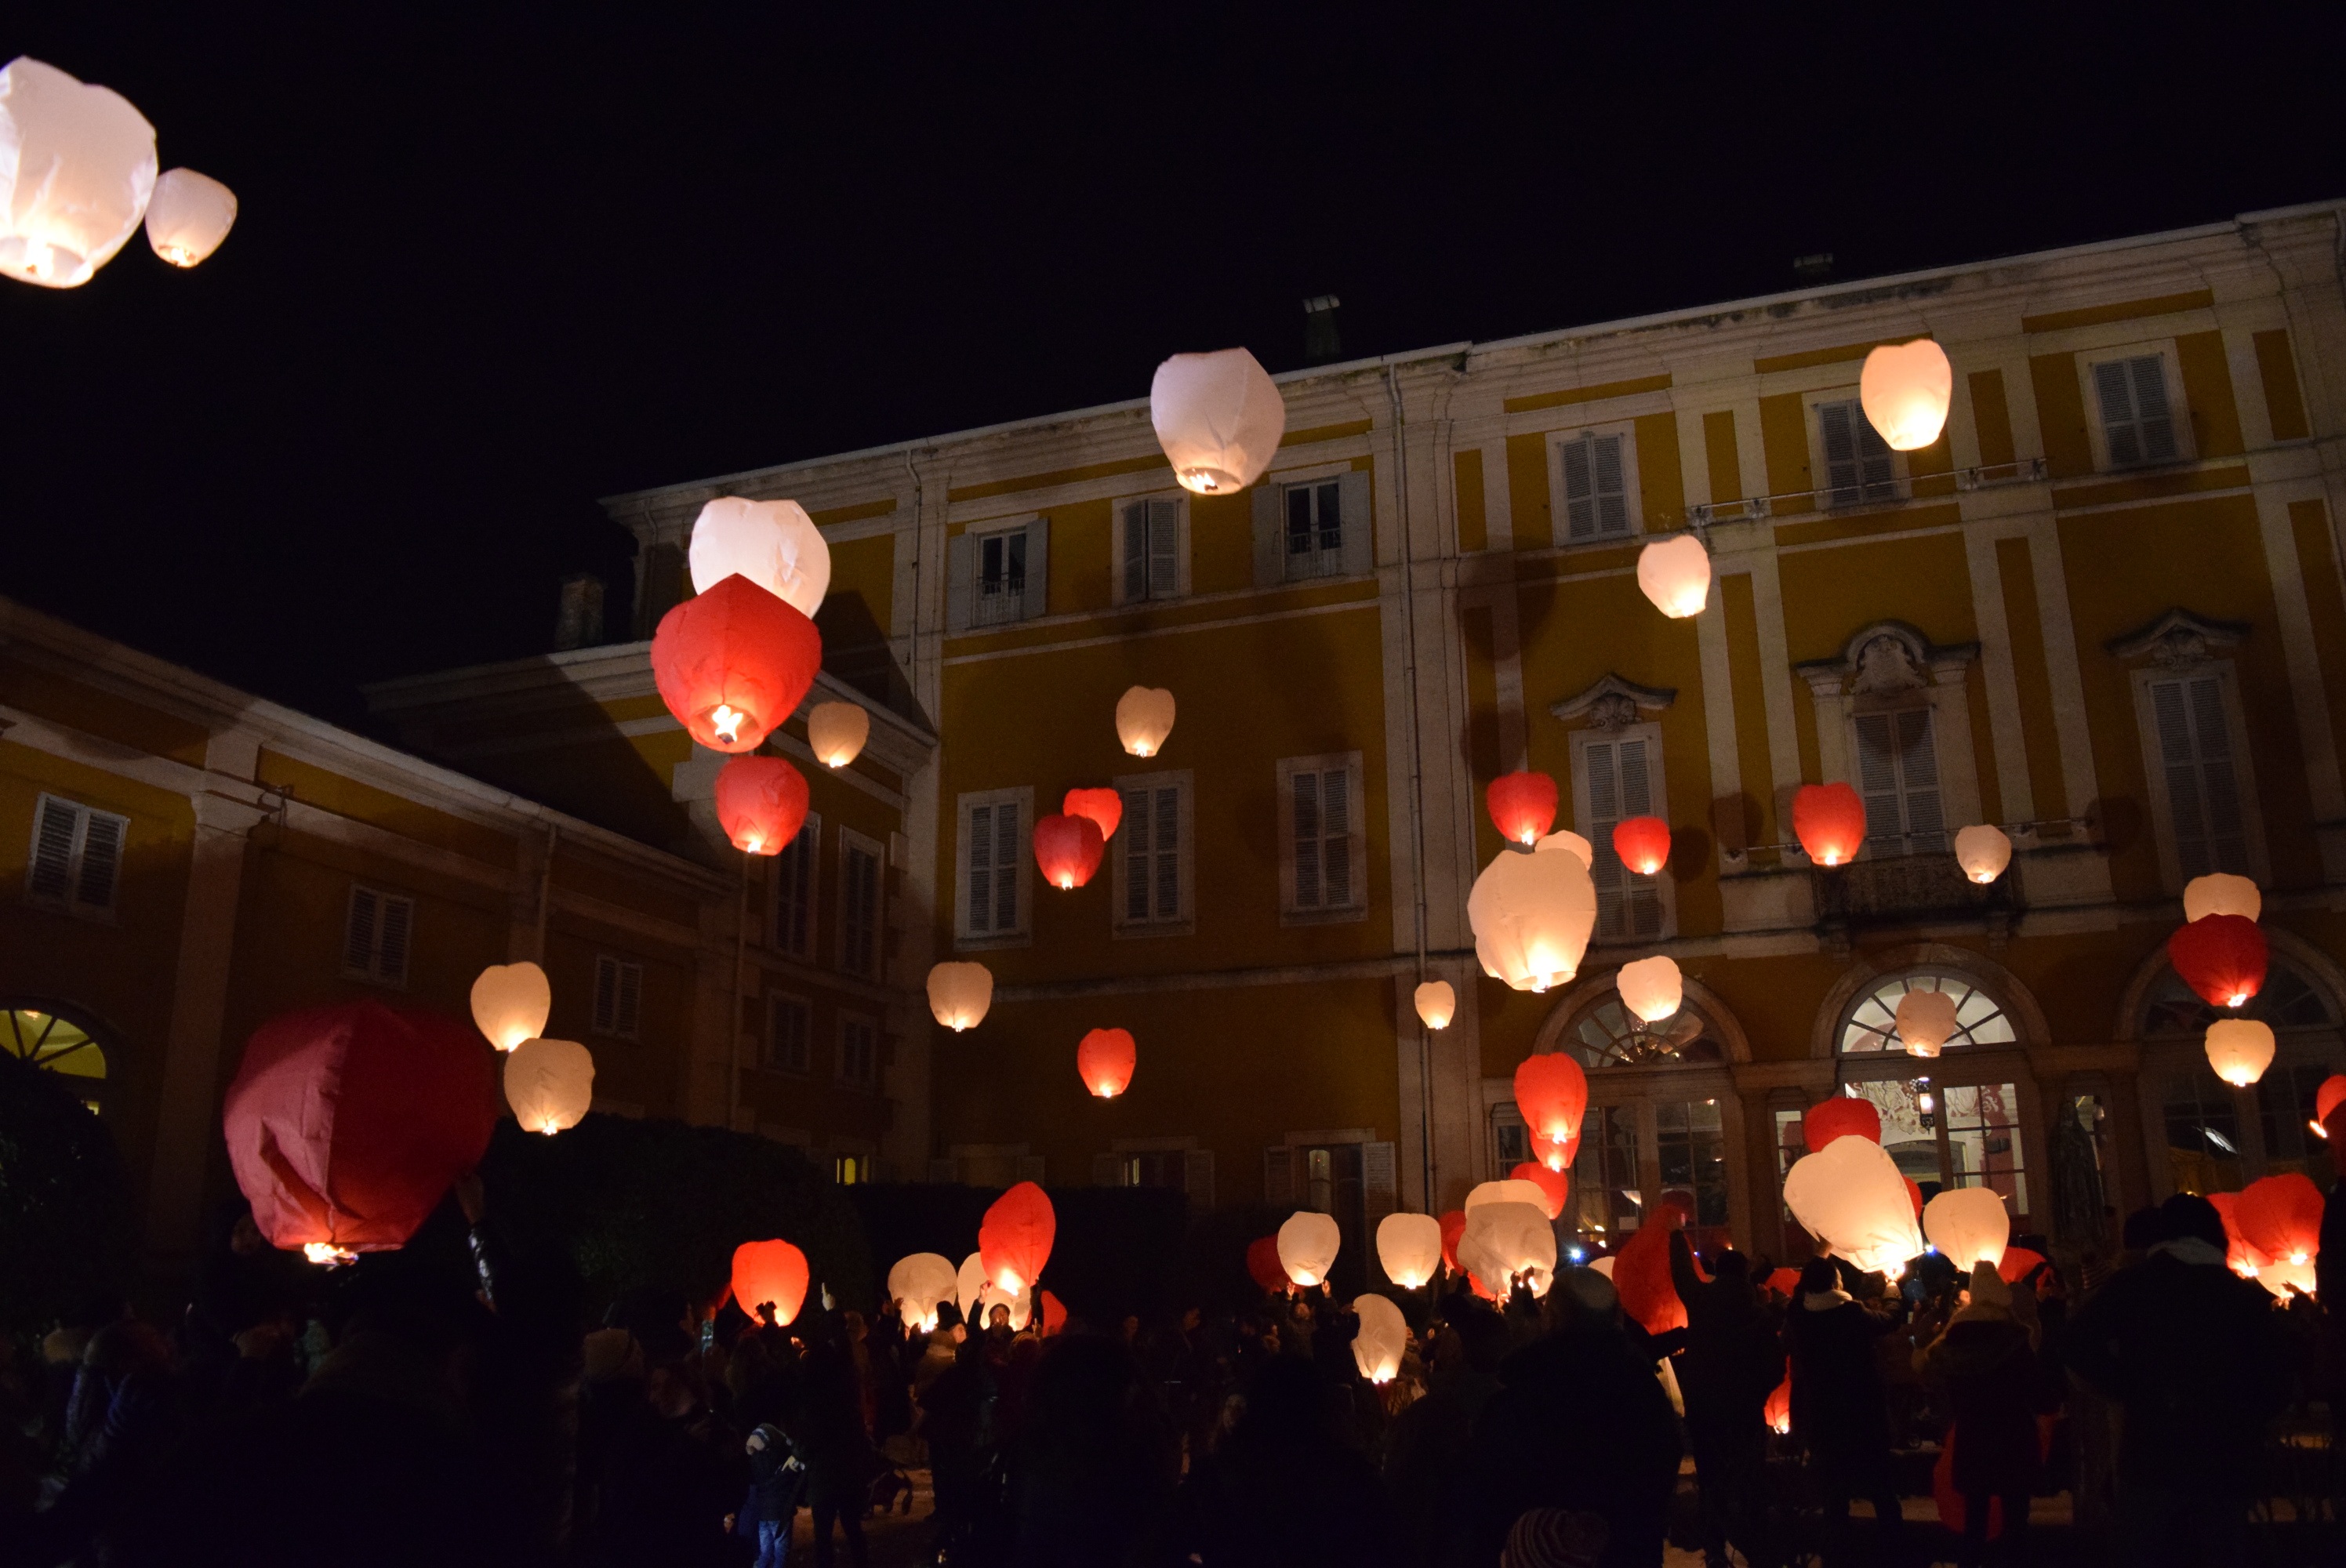
night, crowd, christmas, lighting, hot air balloons, mini hot air balloons, bright balloons